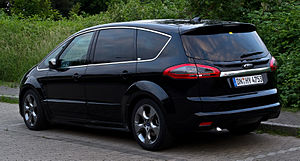
Ford S-MAX / Facelift
Bagfra
Ford S-MAX er en personbilsmodel fra bilfabrikanten Ford. Modellen kom på markedet i maj 2006 og skulle lukke hullet mellem Ford C-MAX og den samtidigt introducerede anden generation af Ford Galaxy, og forbinde en MPV's rummelighed med en sedans sportslighed.